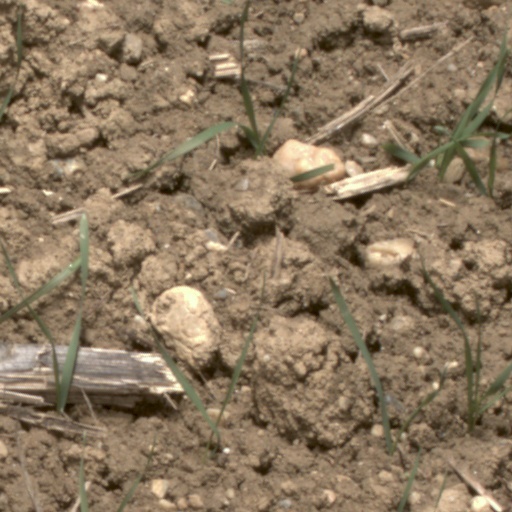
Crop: wheat